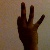
The image shows a hand gesture representing the number 9 in Indian Sign Language.